Sam Black Church, West Virginia

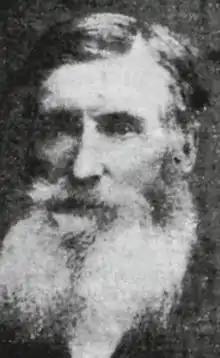
Rev. Sam Black. Taken circa 1870s.

An influential hardcore punk band from Boston, Massachusetts, named their band Sam Black Church after this community as it is where their drummer J.R. Roach was living at the time.